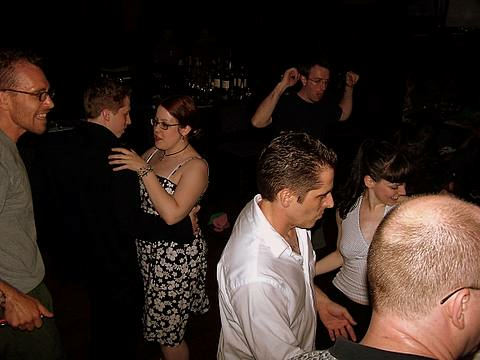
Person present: Yes